Sotho people

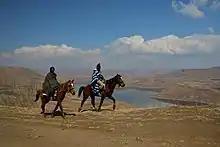

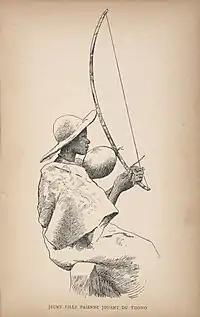
The Uhadi musical bow or "thomo" musical bow used by the Sotho people, circa 1897.

The language of the Basotho is referred to as "Sesotho," less commonly known as "Sesotho sa borwa". Some texts may refer to Sesotho as "Southern Sotho" to differentiate it from Northern Sotho, also called Sepedi.